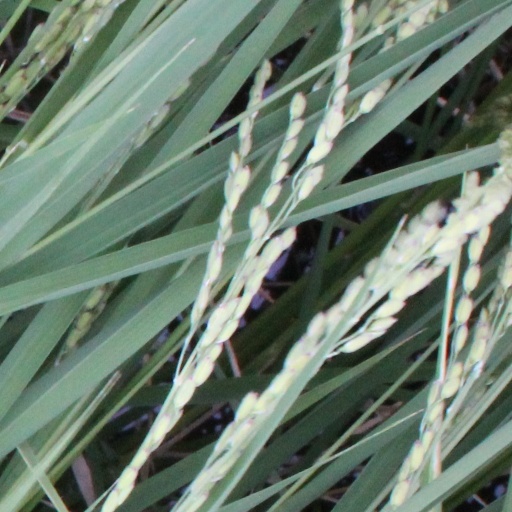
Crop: rice